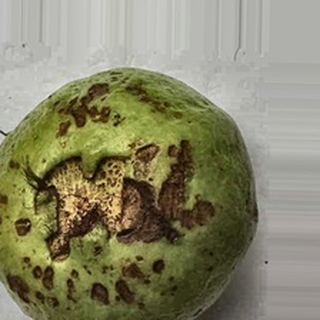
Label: guava_anthracnose